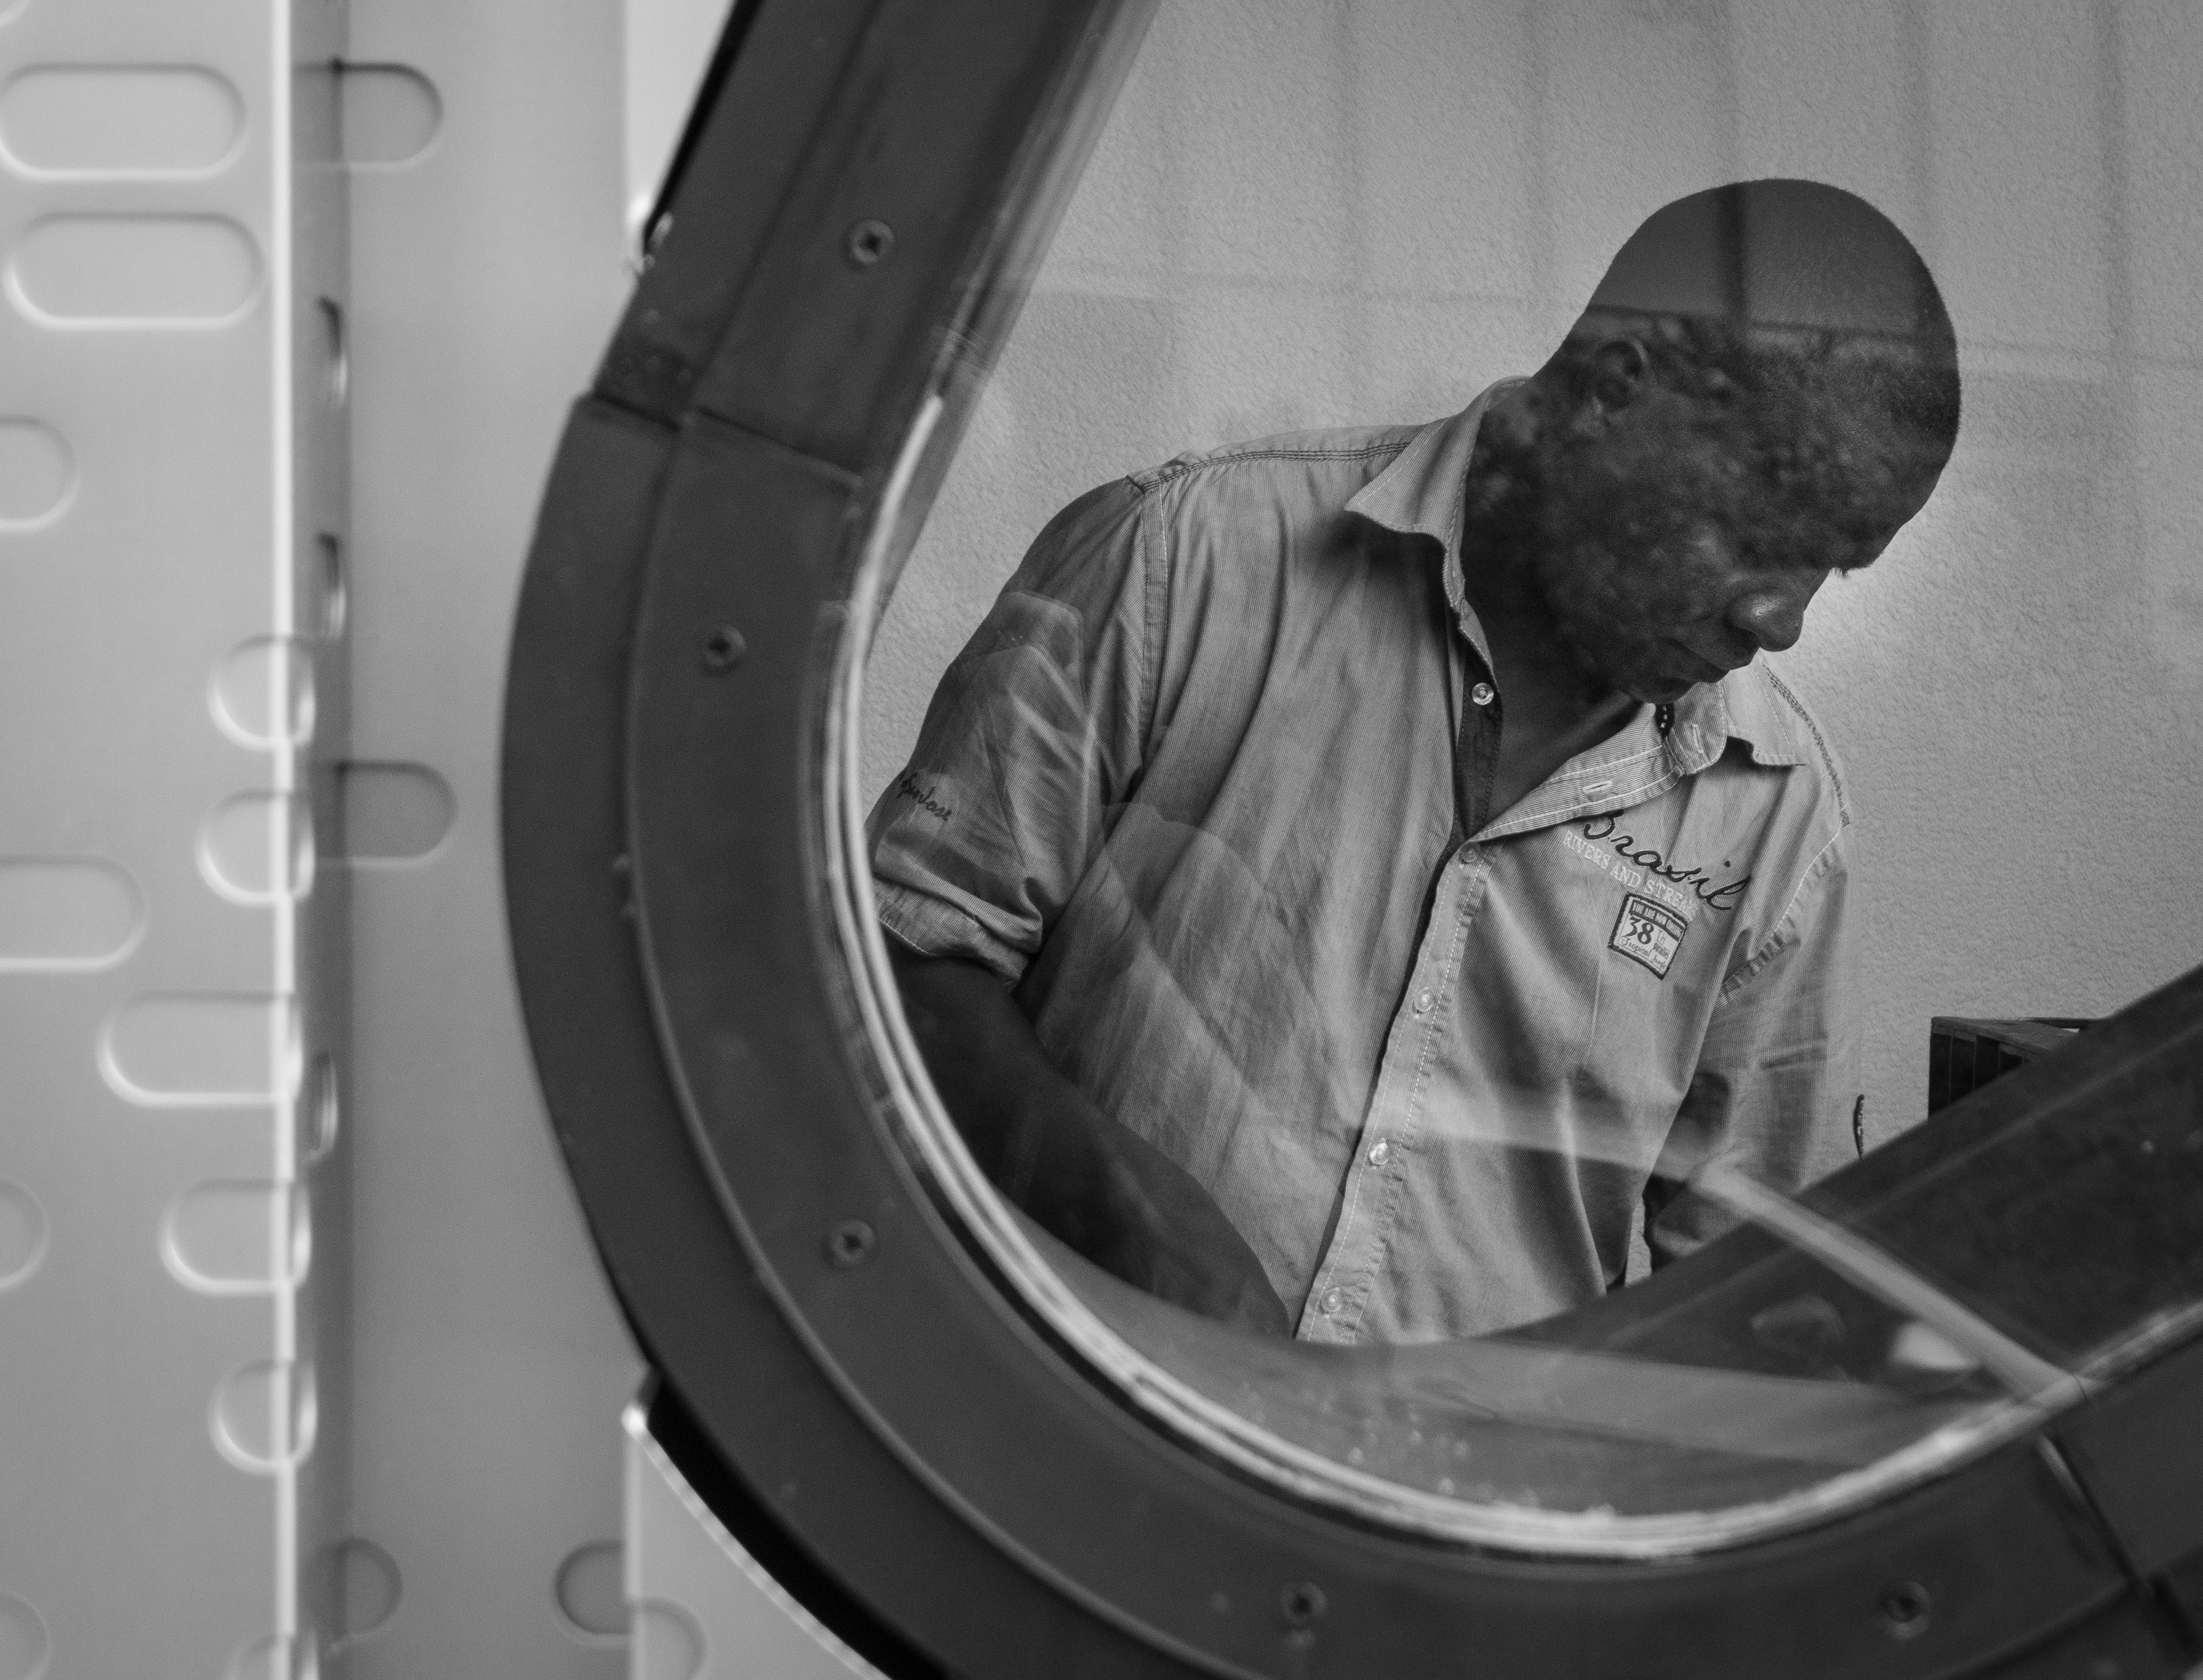
black and white, photography, window, metal, monochrome, tire, v, brasil, shape, sonystreetphotographer, monochrome photography